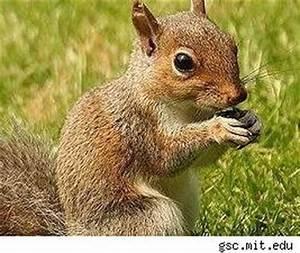
squirrel